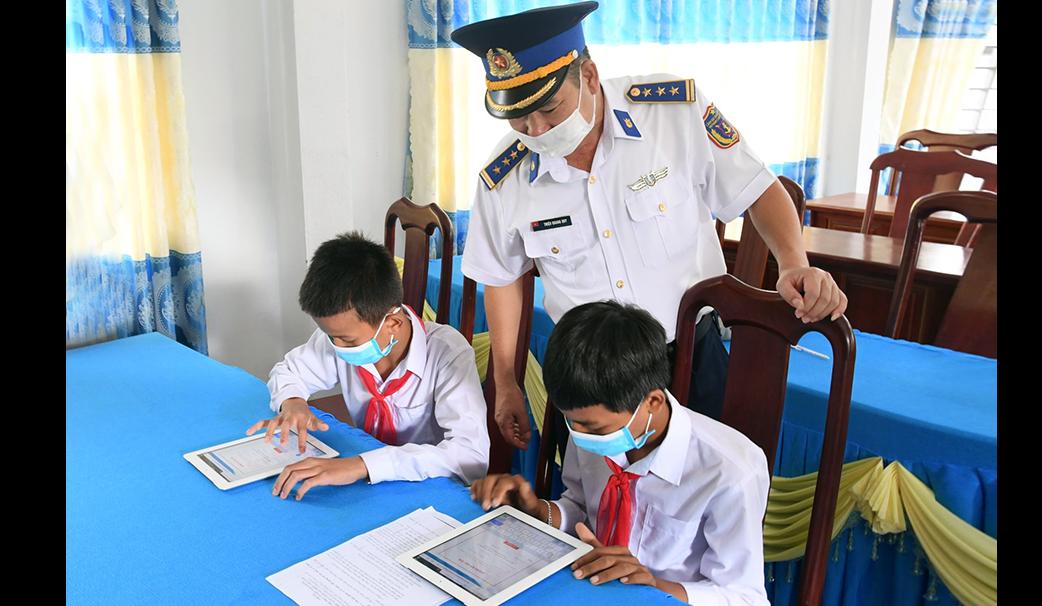
ở phía sau lưng hai em học sinh là một người đàn ông